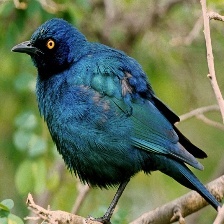
Species: CAPE GLOSSY STARLING
Scientific name: LAMPROTORNIS NITENS